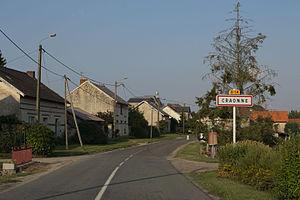
Craonne est une commune française située dans le département de l'Aisne, en région Hauts-de-France.